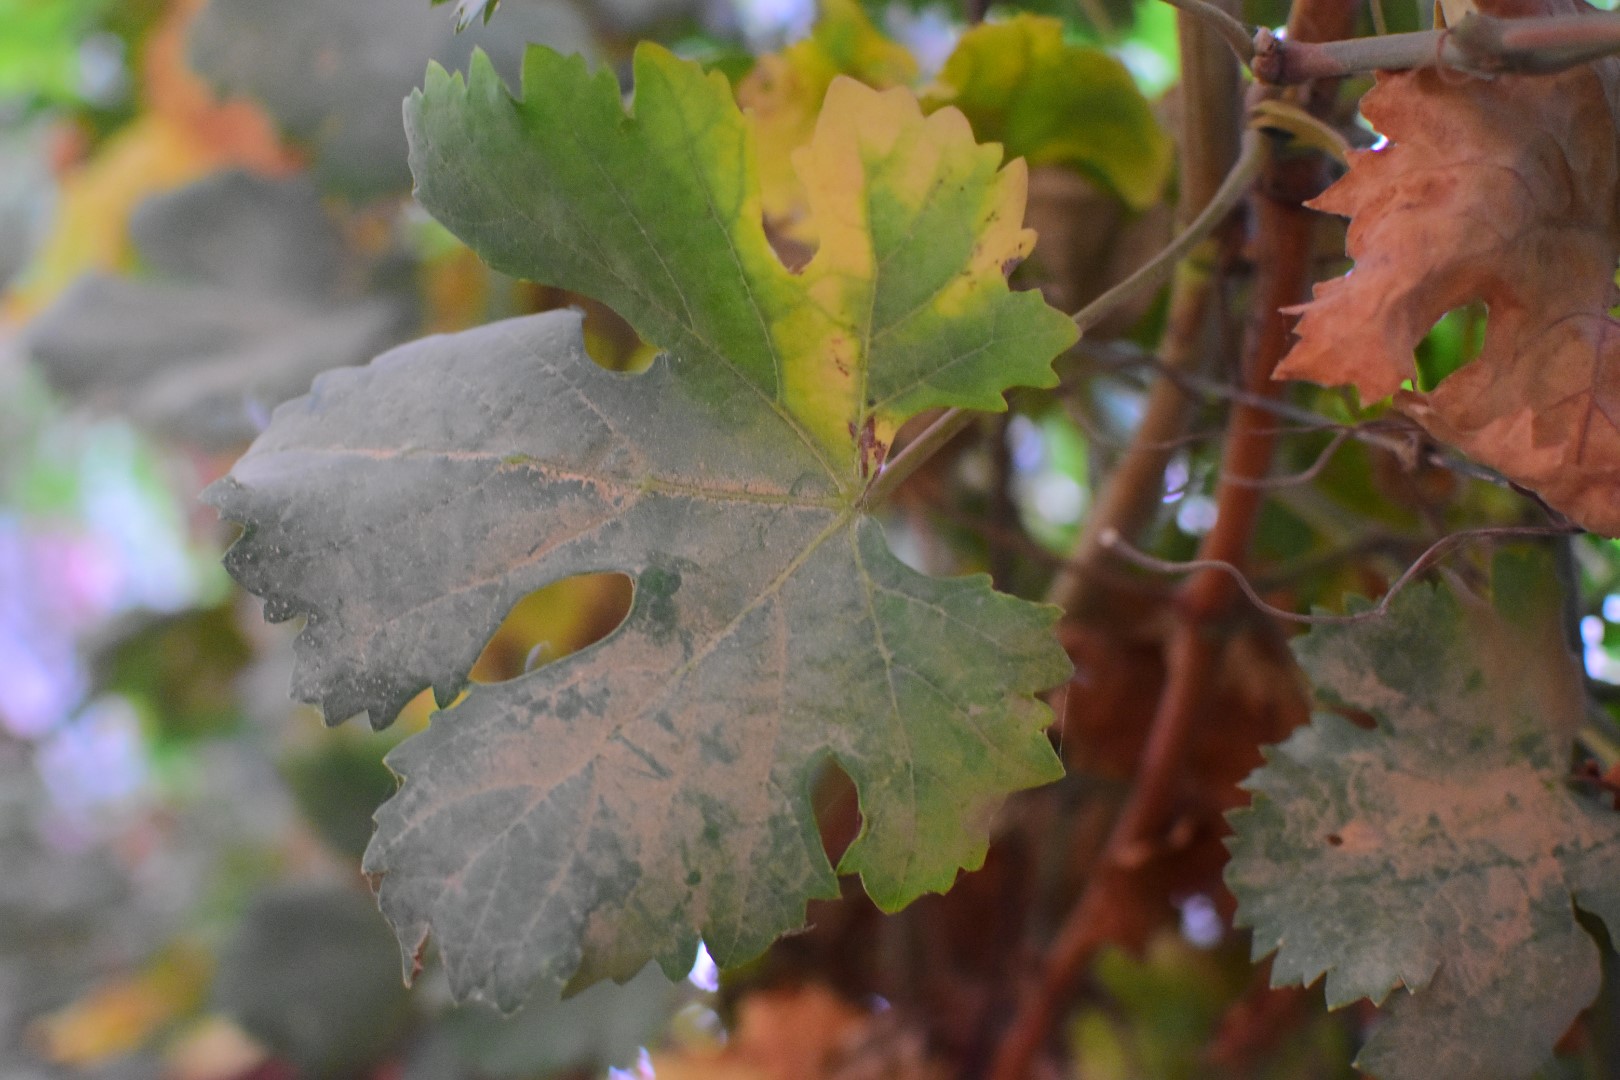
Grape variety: Aswud Balad